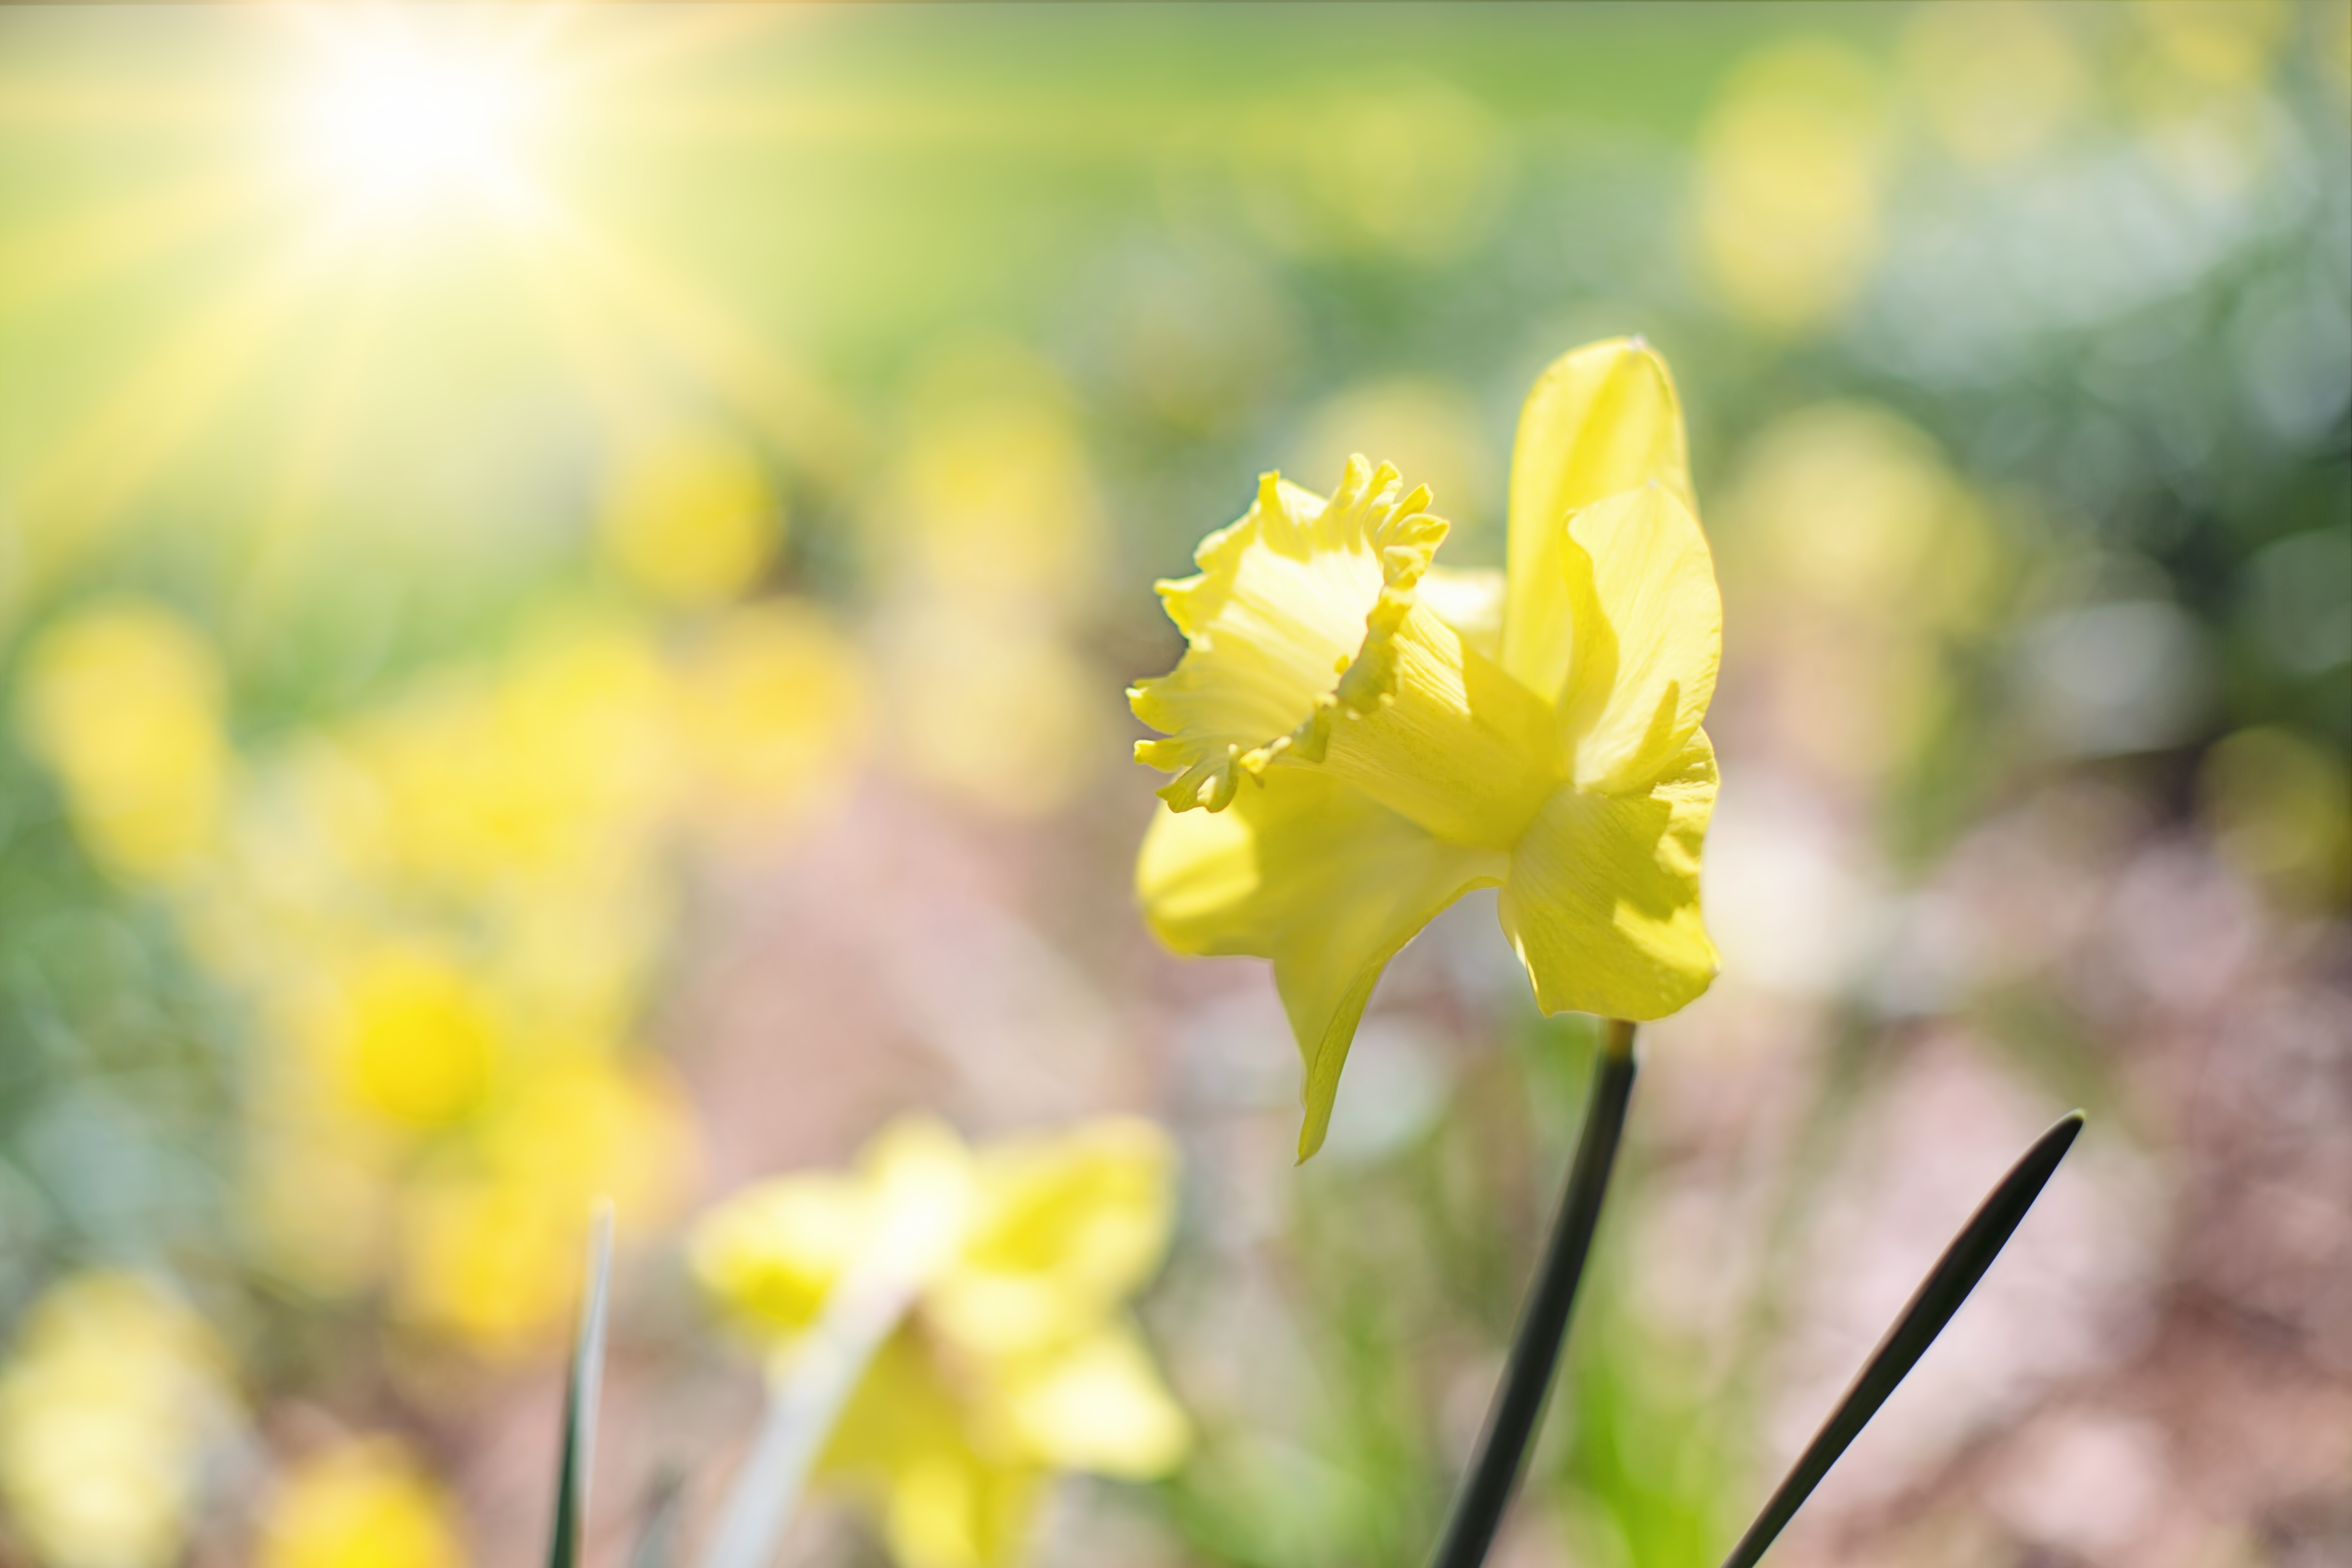
nature, blossom, plant, meadow, sunlight, flower, petal, spring, yellow, garden, daffodil, flora, wildflower, gardening, narcissus, macro photography, flowering plant, flowers yellow flowers, plant stem, land plant